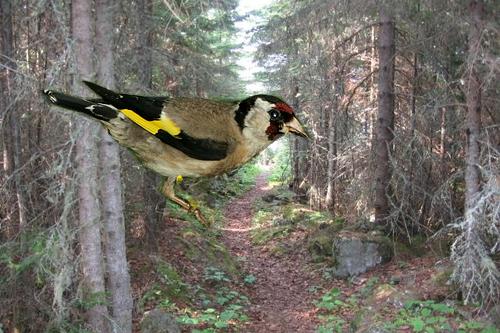
Bird species: European_Goldfinch
Bird type: landbird
Background: land